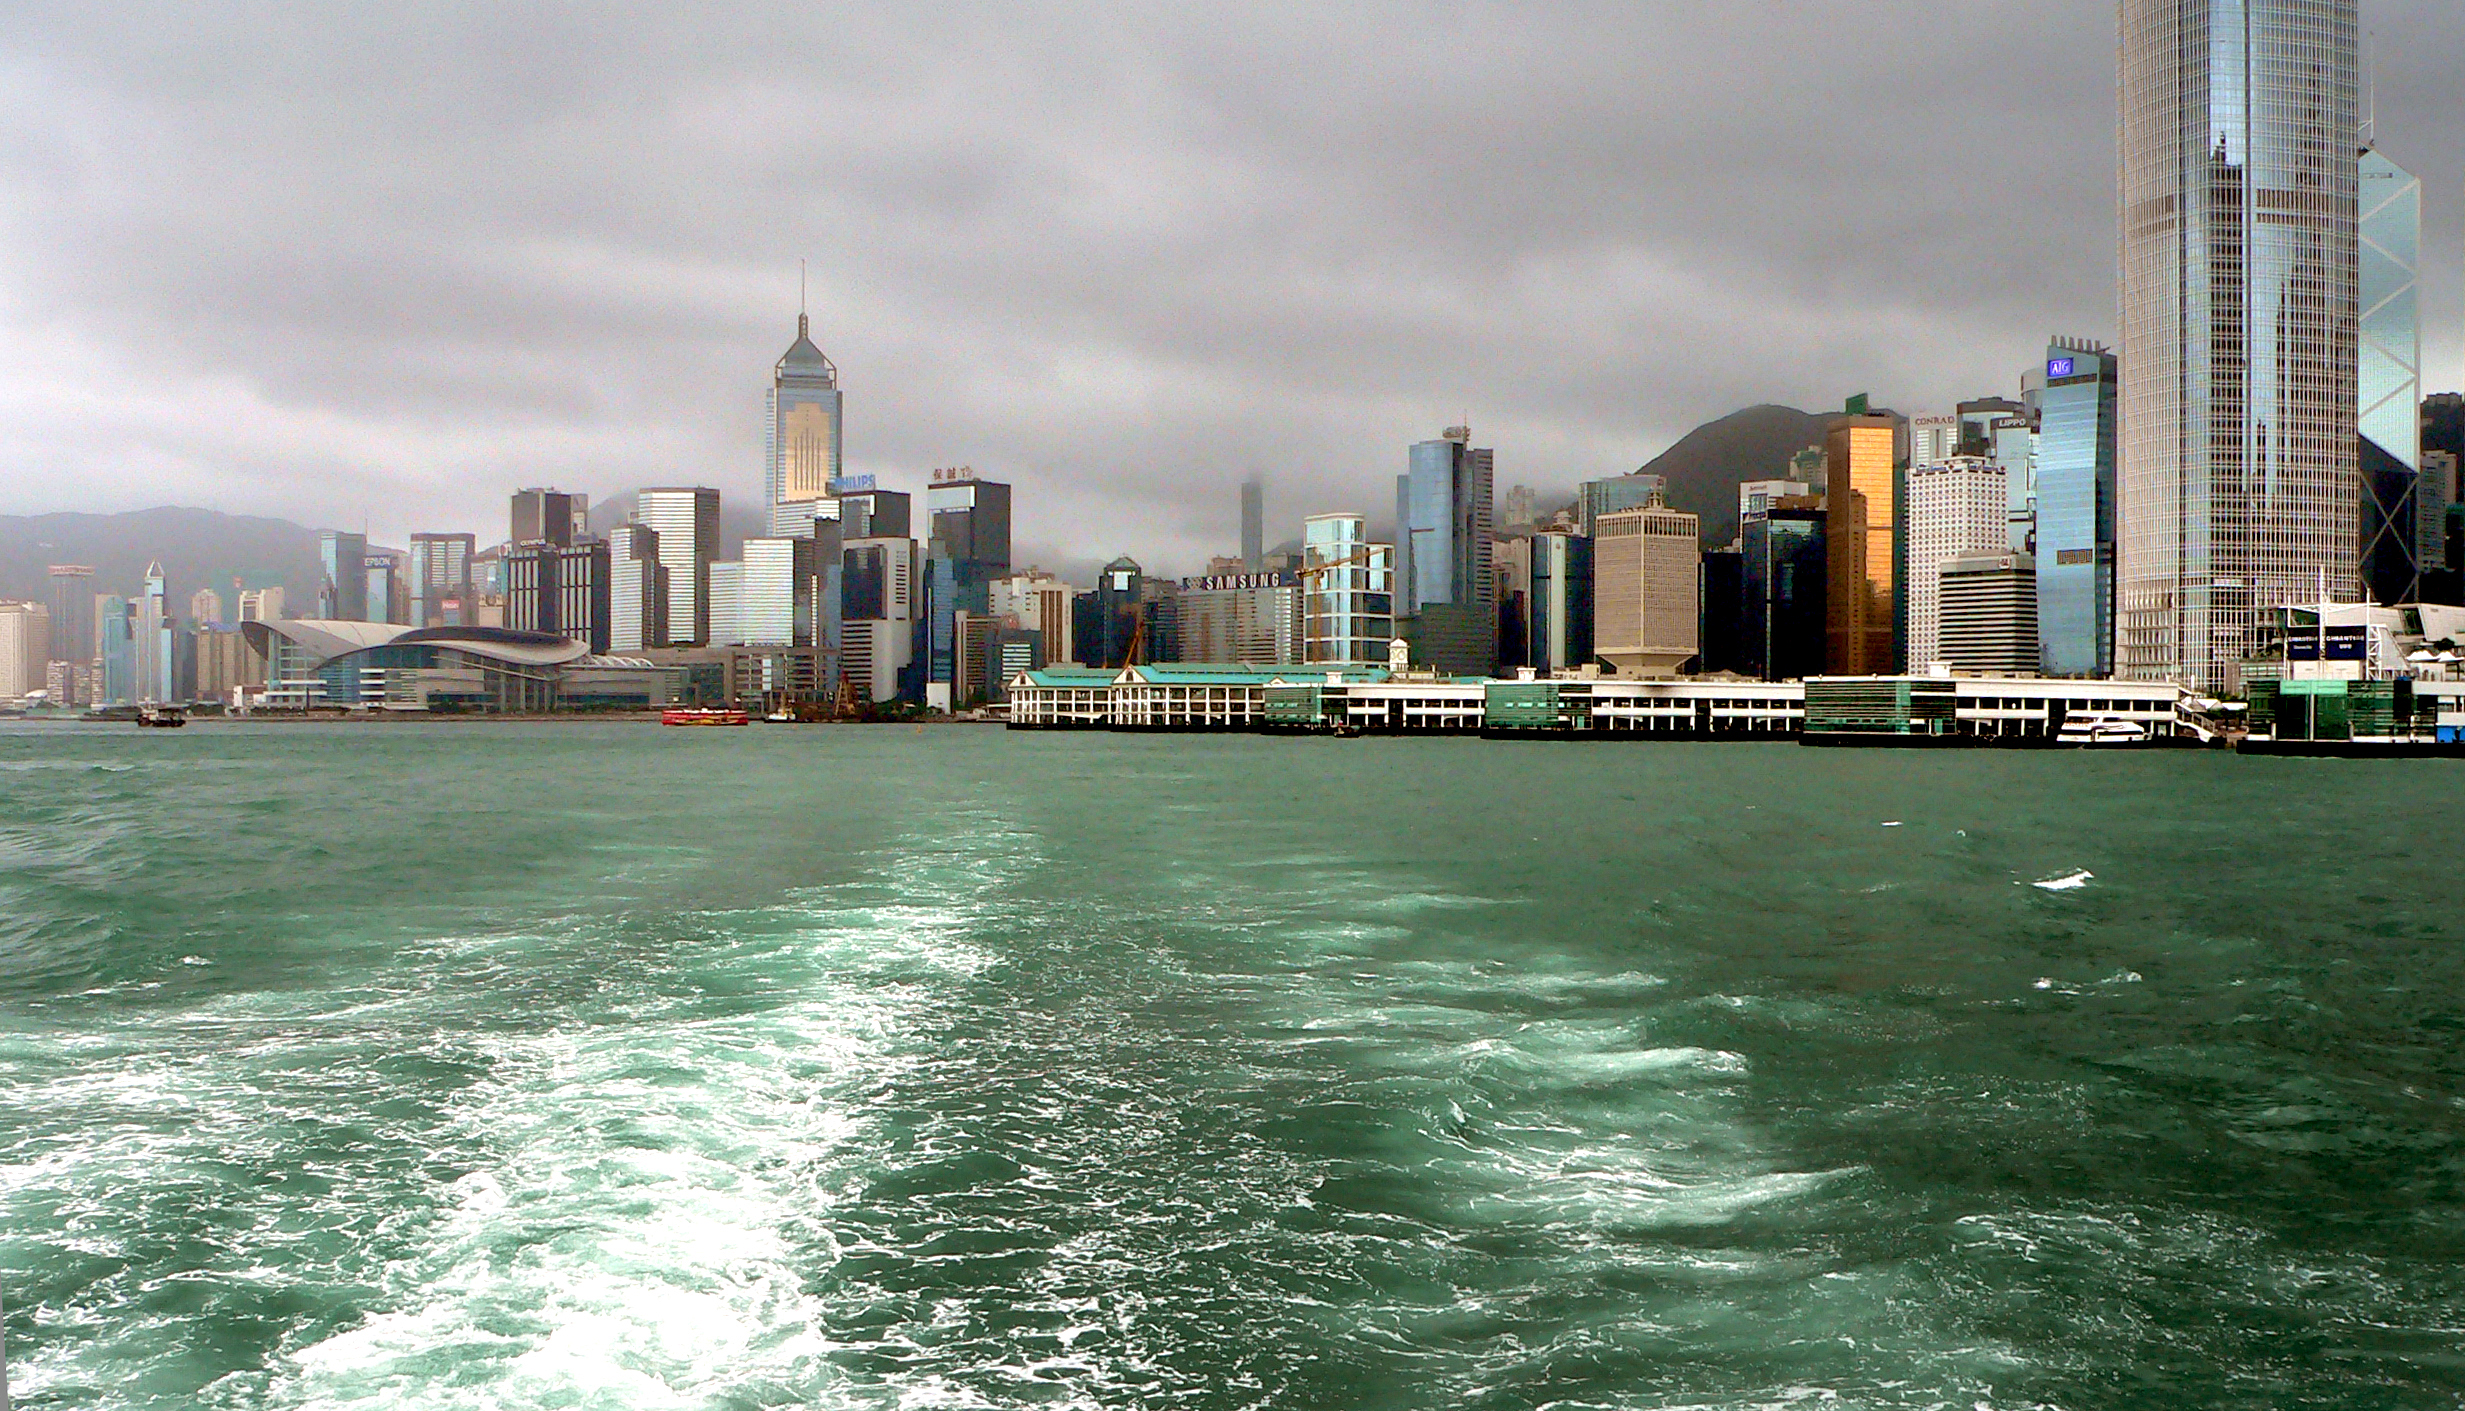
sea, coast, horizon, skyline, city, skyscraper, urban, river, cityscape, downtown, bay, asia, waterway, hongkongskyline, china, urban area, geographical feature, human settlement